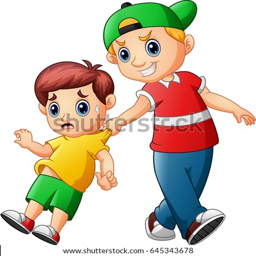
vector illustration of a naughty child disturb a child and scares him